Senkamanisken

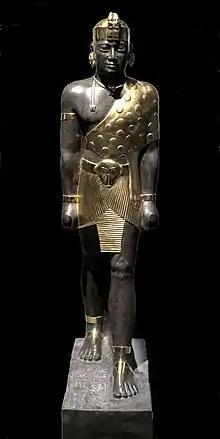
Senkamanisken statue, with Kushite headress (Louvre Museum, reconstruction of original colors through color-pigment analysis).

Senkamanisken was a Kushite King who ruled from 640 to 620 BC at Napata. He used royal titles based on those of the ancient Egyptian pharaohs.